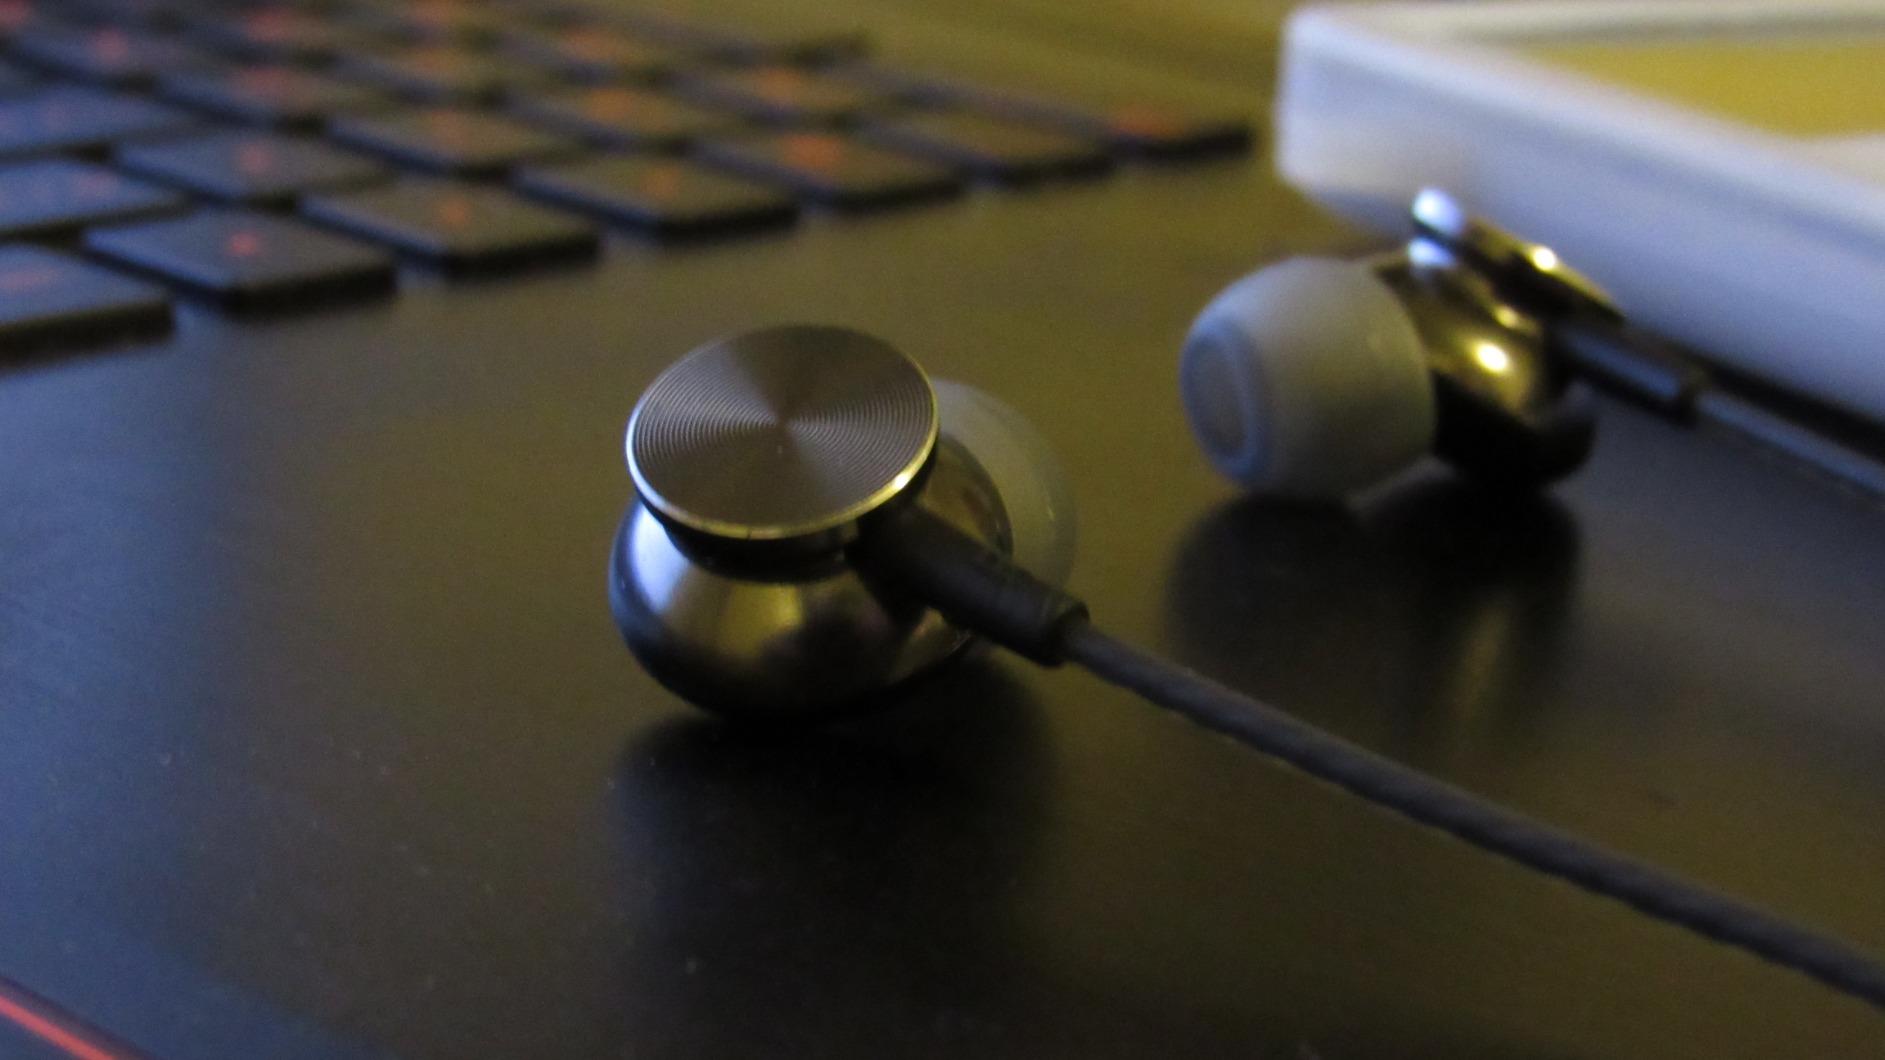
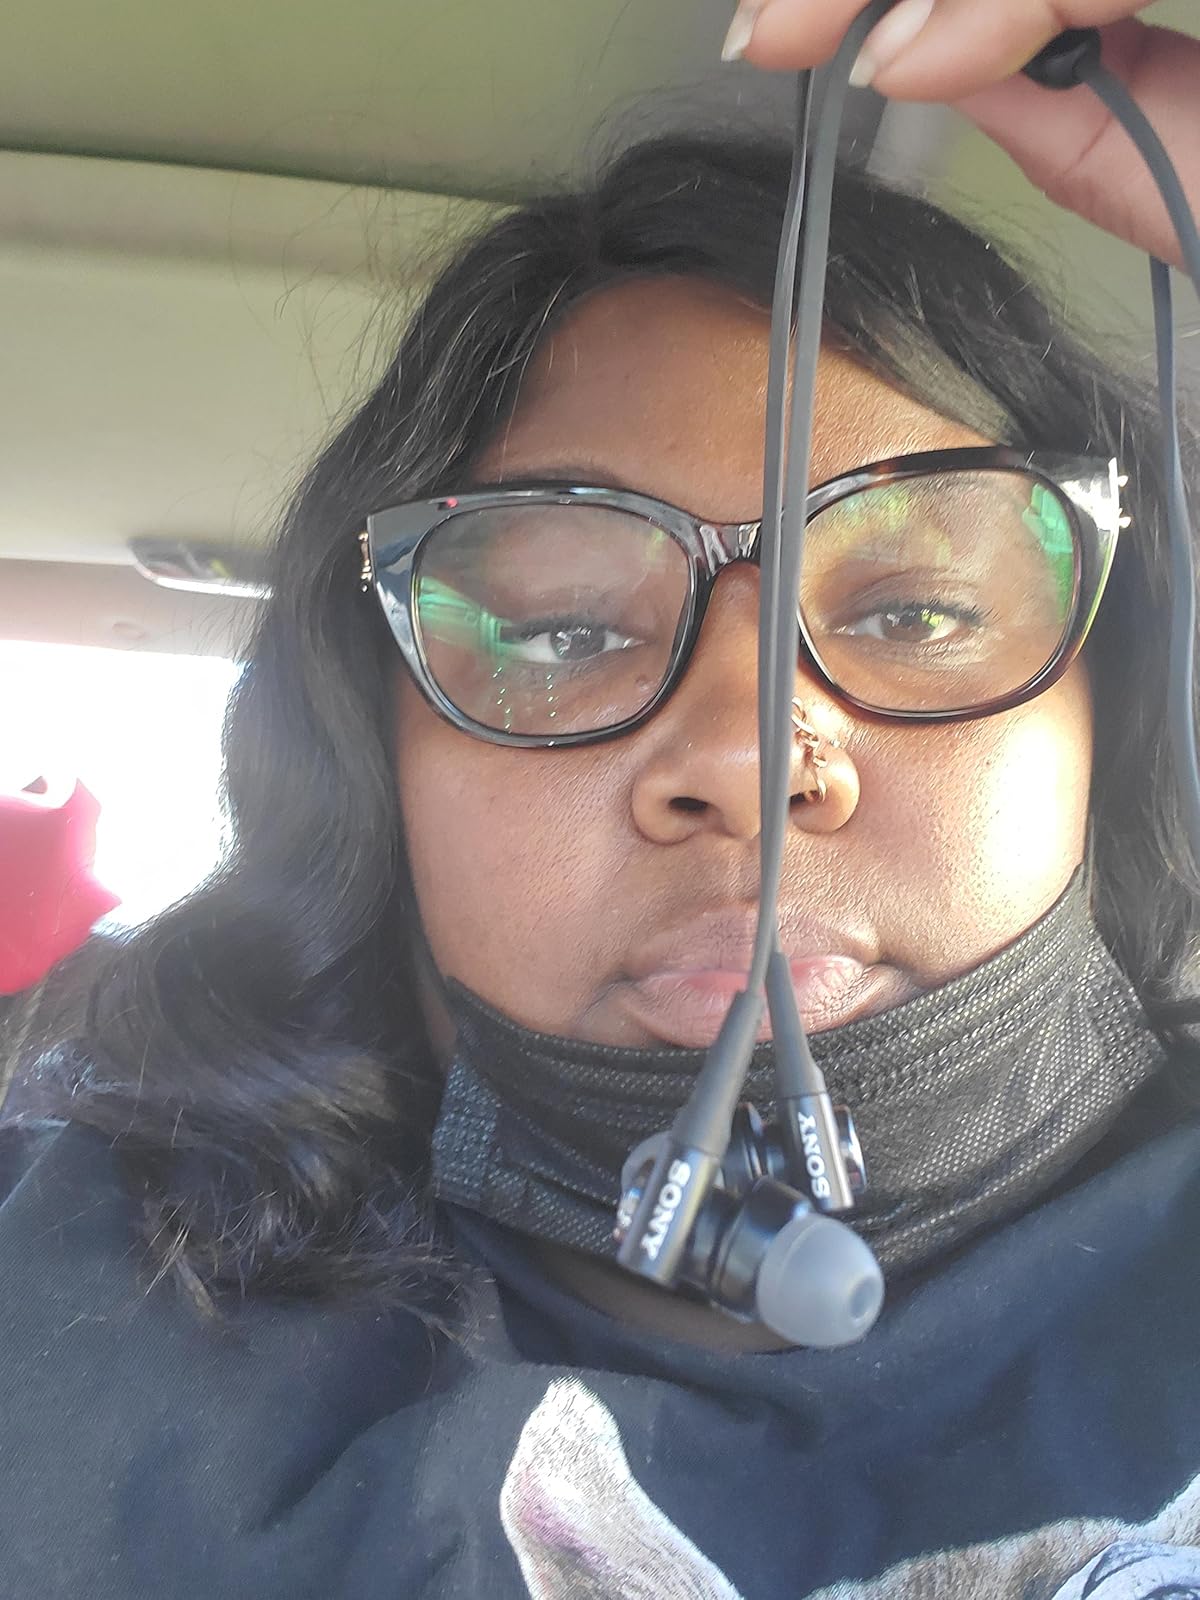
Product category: headphones
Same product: no